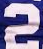
Number: 2